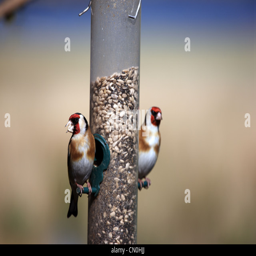
pair of biological species on a bird feeder